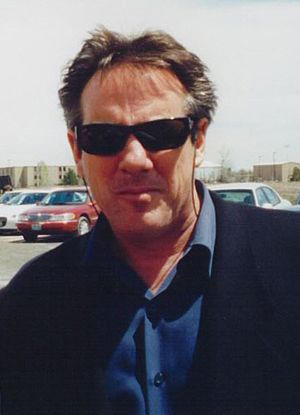
Rick McCallum
Rick McCallum er en amerikansk filmproducer, der bl.a. har medvirket i produktionen af Star Wars-filmene: